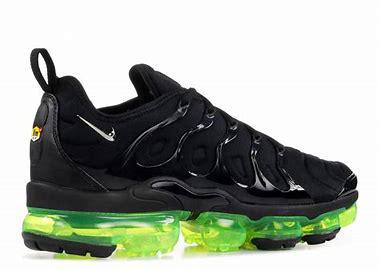
Brand: Nike
Model: Air Vapormax Plus